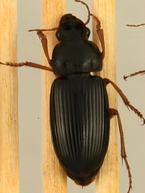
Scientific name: Harpalus pensylvanicus
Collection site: Sterling Site (STER), plot STER_006